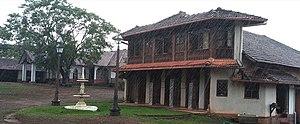
Manipal est une ville universitaire en Inde, dans la région de la côte sud-ouest, située dans l’état du Karnataka et administrée par le district d’Udupi. Manipal est proche de la mer d’Arabie et des ‘Westerns Ghats’. La ville est centrée autour de l’université Manipal Academy of Higher Education. Elle accueillit plus de 25 mille étudiants de divers pays chaque année. Manipal est aussi le siège international de Syndicate Bank.